Workers' Stadium (1959)

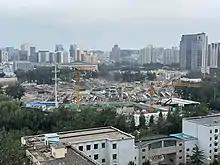
Demolished Workers' Stadium, August 2020

On 4 January 2020, Workers' Stadium was announced as a host venue for the 2023 AFC Asian Cup. However, on 14 May 2022, AFC announced that China would not be able to host the tournament due to the exceptional circumstances caused by the COVID-19 pandemic.